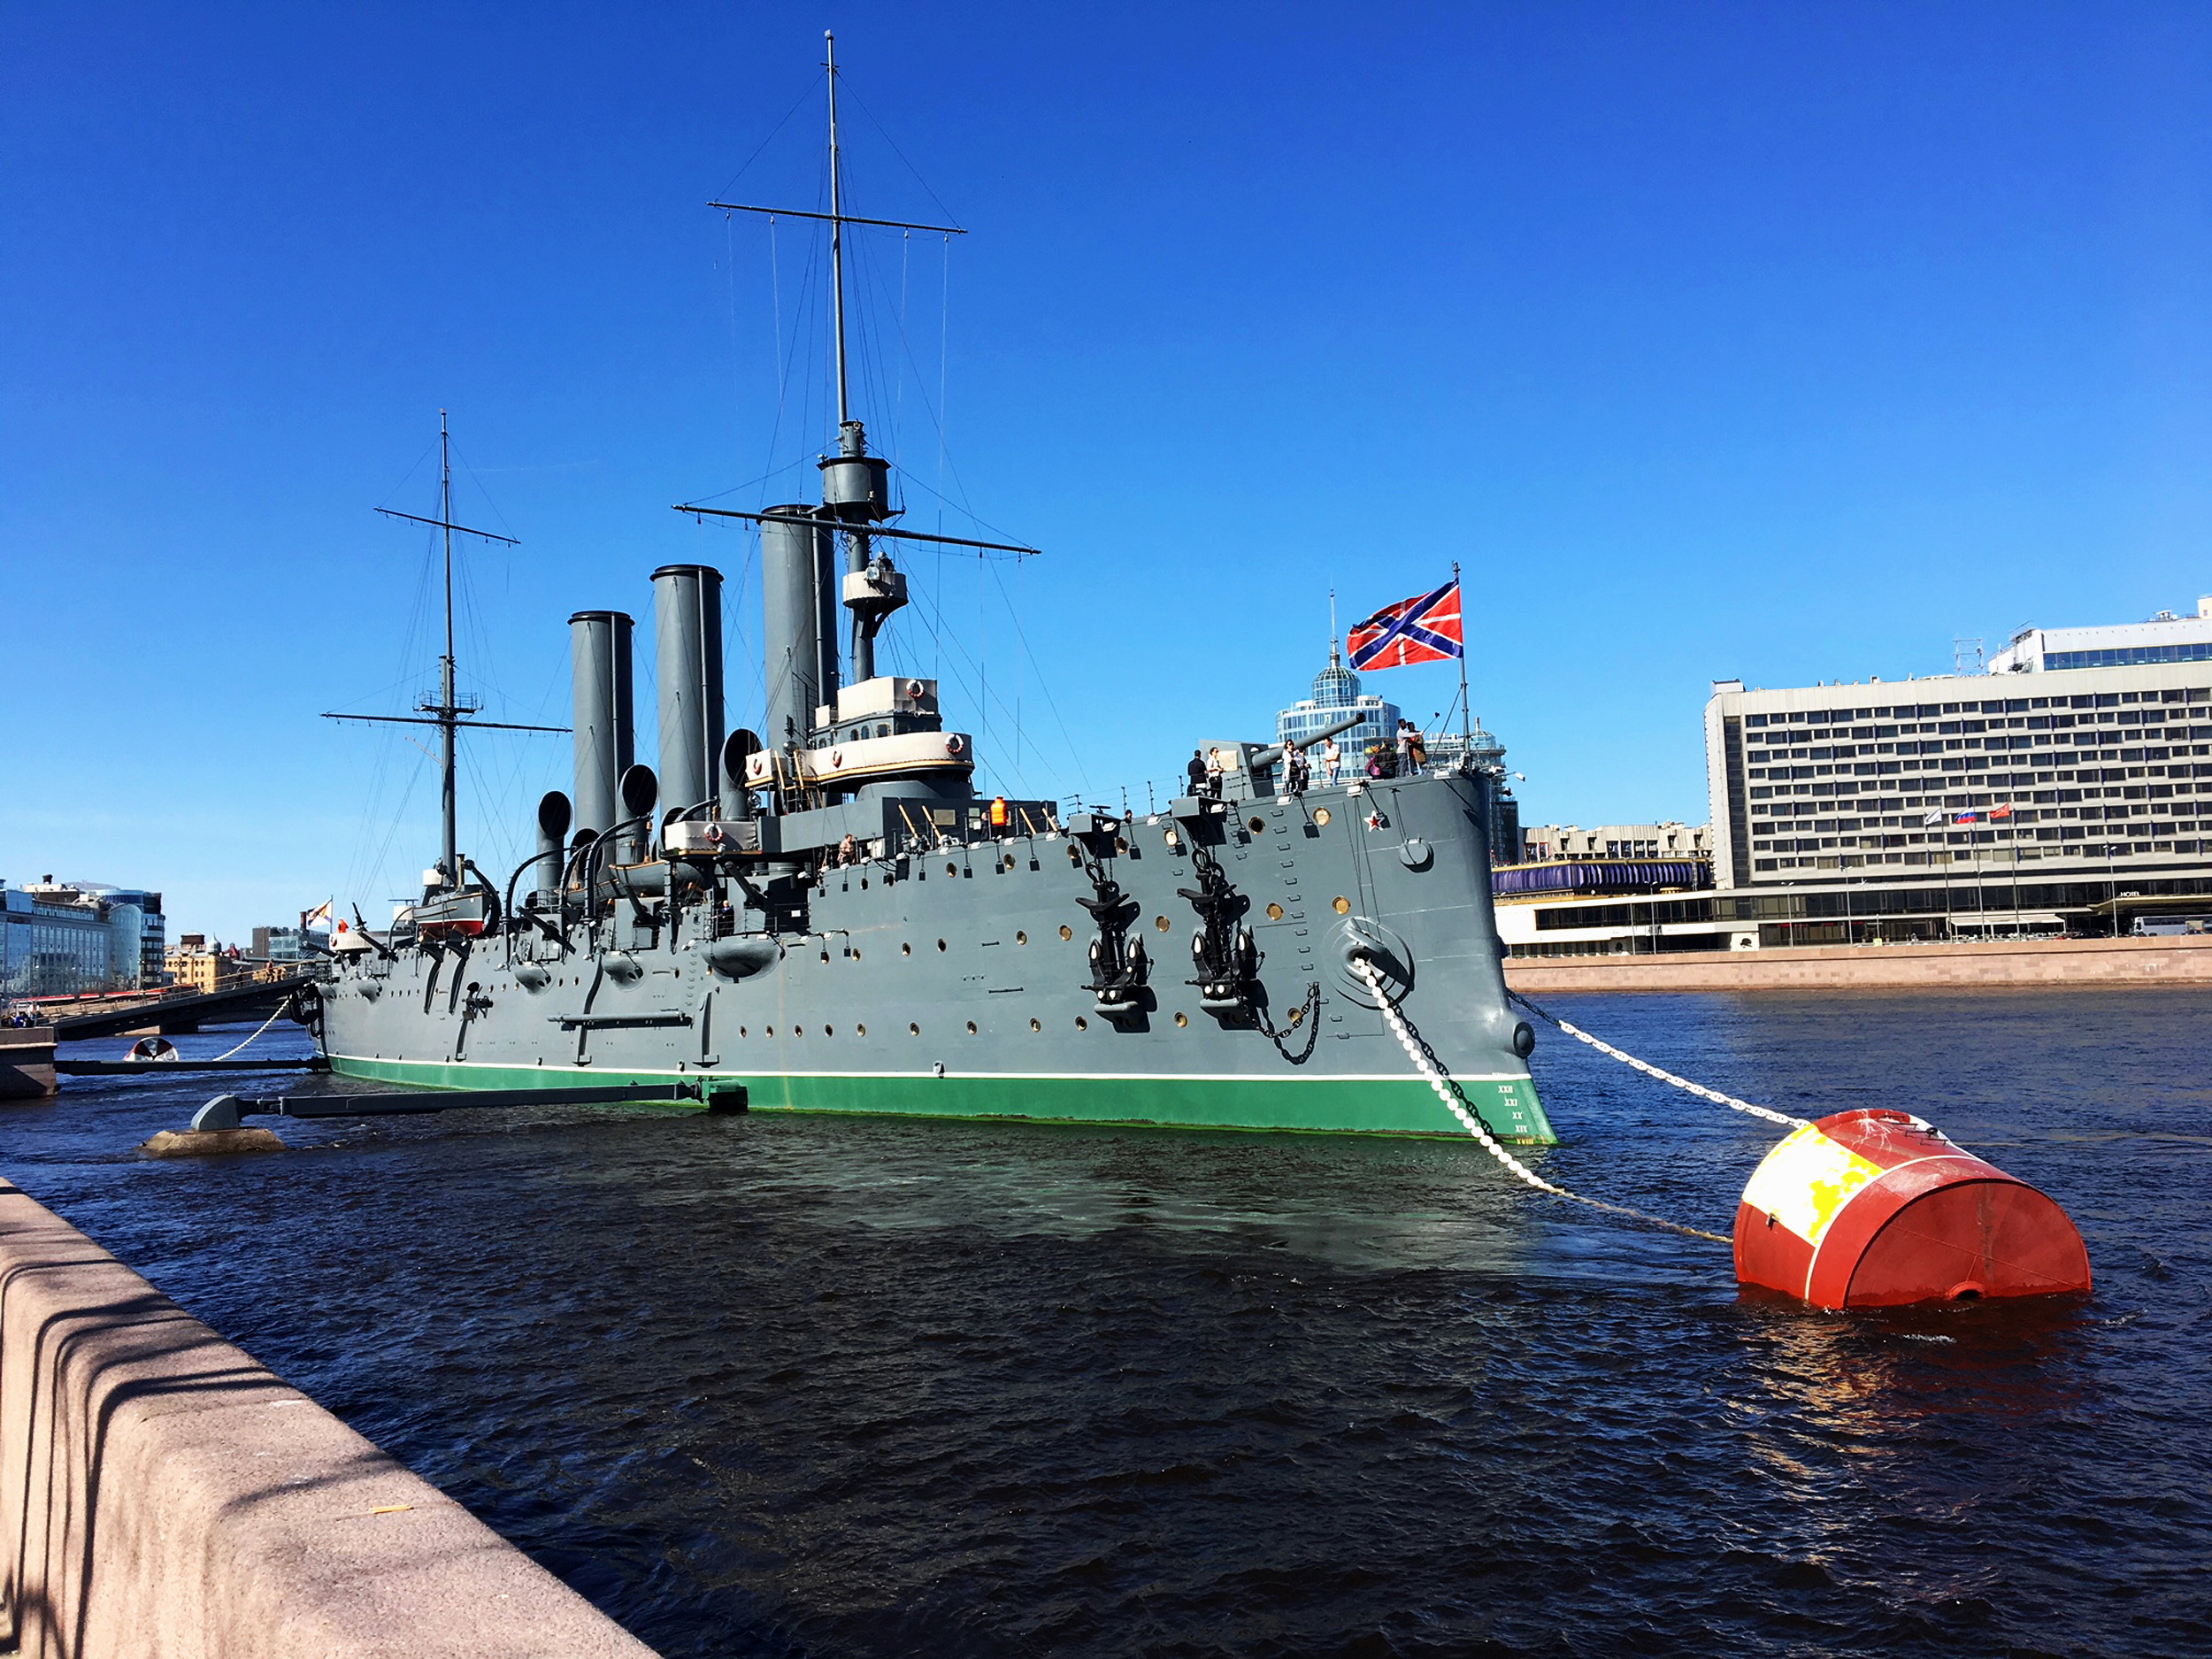
ship, russia, neva river, revolution, vehicle, naval ship, warship, battleship, boat, cruiser, watercraft, destroyer, heavy cruiser, battlecruiser, guided missile destroyer, light cruiser, armored cruiser, navy, Destroyer escort, frigate, missile boat, minesweeper, dock landing ship, meko, fast combat support ship, amphibious transport dock, gunboat, dreadnought